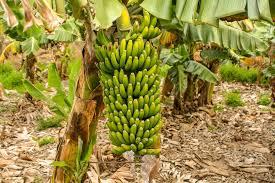
Katika shamba la ndizi kuna miti mingi ya ndizi. Mti mmoja una mkunga mkubwa wa ndizi ambao una ndizi ambazo zimekomaa, ni za rangi ya kijani ijapo hazijeiva.